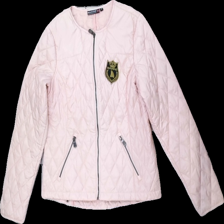
View: front
Type: Jacket
Category: Ladies
Brand: Not in the list
Brand text on label: marine
Colors: Pink, Blue, Yellow
Material: 100% polyester
Pattern: Logo print
Cut: C-collar
Size: 38
Season: All
Price range: 50-100
Recommended usage: Reuse
Description: puffig kort jacka med tryck